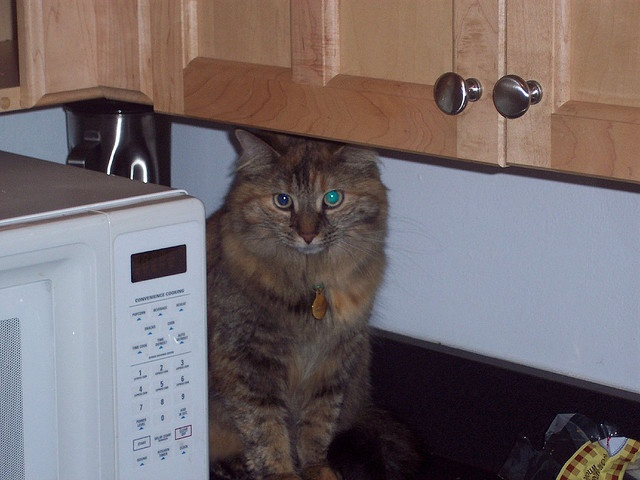
there is a cat sitting under kitchen cabinets
A cat with a blue reflection in its eye sitting in a counter corner.
A cat sitting by a microwave under a cabinet.
A cat sitting next to a microwave on a kitchen counter.
A cat sitting on the counter in the kitchen by the microwave